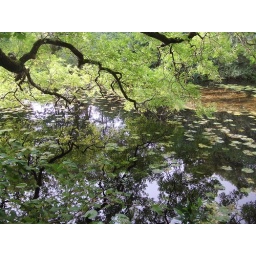
The lake we were walking around. Beautiful clear reflections and pretty autumn-coloured trees to reflect in it.